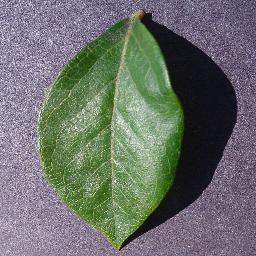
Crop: blueberry
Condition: healthy